Triple Crown of Acting

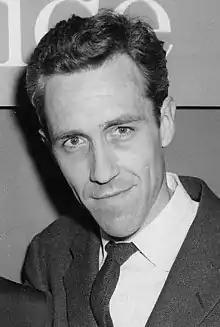

American actress Maureen Stapleton (1925–2006) completed the triple crown in 1982. She was a 7-time Emmy (1), 6-time Tony (2), and 4-time Oscar (1) nominee, for a total of 17 nominations. Stapleton won four awards.